Sarpedones

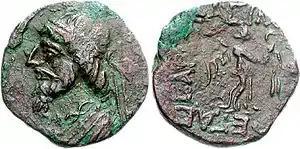
Coin of Sarpedones. Diademed and draped bust left; tamgha before Rev Nike standing left, holding wreath and palm.

Sarpedones, also spelled Sarpadones (Kharosthi: 𐨯𐨤𐨅𐨡𐨞 ', ') was an Indo-Parthian king. He was a lieutenant or kinsman of Gondophares, and ruled Sakastan, where he had coins minted with the title of King of Kings.